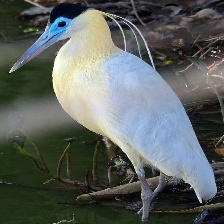
Species: CAPPED HERON
Scientific name: PILHERODIUS PILEATUS
ImageNet parent category: little_blue_heron